Central, Paraguay

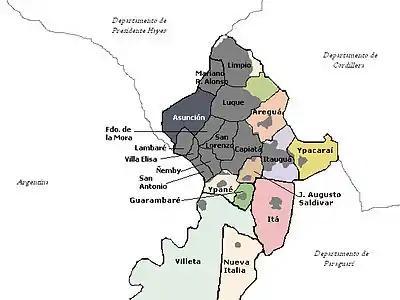
Conurbation of "Gran Asunción"

Central has one of the nation's highest enrollment rates (84%) for elementary and secondary education for children and youth from age 7 through age 18. More boys are enrolled compared to girls, by a margin of 6%. More students attend public schools (69.9%) compared to private schools (30.1%). The Central Department has around 750 elementary education institutions and close to 350 secondary education institutions. The city of San Lorenzo is home to two important educational institutions: the state-run Universidad Nacional de Asunción and the Regional Education Center Saturio Rios, which includes a teacher training college, secondary school, and primary schools that serve as "lab schools."